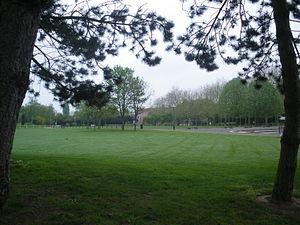
Parc Urbain les Ulis, ssonne, France
Les Ulis est une commune française située à vingt-quatre kilomètres au sud-ouest de Paris dans le département de l’Essonne en région Île-de-France. Elle est le chef-lieu du canton des Ulis et le siège du doyenné de l’Yvette-Gif-Orsay.